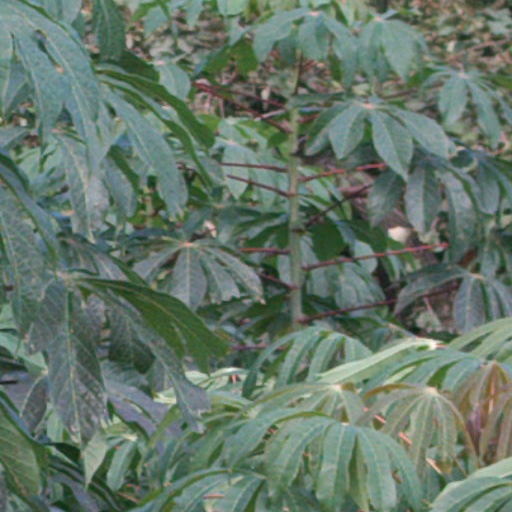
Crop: cassava